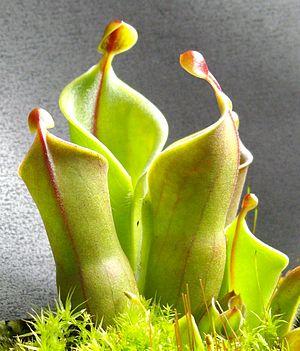
Heliamphora minor est une espèce de plantes carnivores de la famille des Sarraceniaceae, endémique du Venezuela.